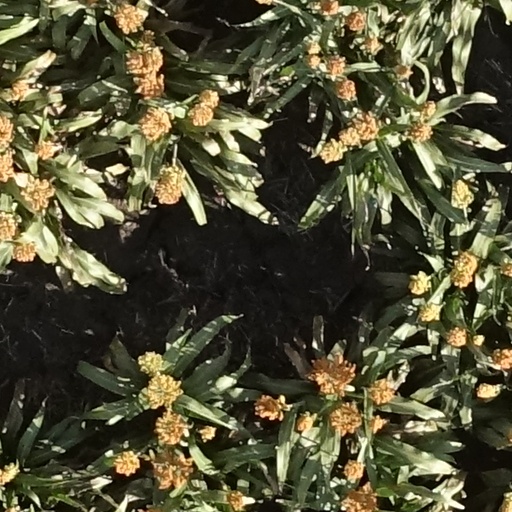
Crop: sorghum